Oi! Ryoma

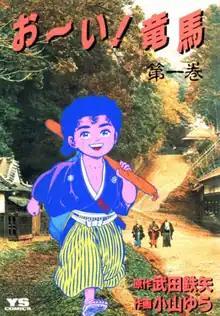
First volume cover, featuring Sakamoto Ryōma

, also known as Rainbow Samurai, is a Japanese manga series written by Tetsuya Takeda and illustrated by Yū Koyama. It is a comical and serious account mixing history and fiction of the life of the Bakumatsu period leader Sakamoto Ryōma. It was serialized in Shogakukan's "shōnen" manga magazine "Shōnen Big Comic" (1986–1987) and "seinen" manga magazine "Weekly Young Sunday" (1987–1996), with its chapters collected in 23 volumes. It was adapted into a 39-episode anime television series by Nippon Herald Films and Animation 21 and broadcast on NHK from April 1992 to March 1993. The manga has had over 15 million copies in circulation.